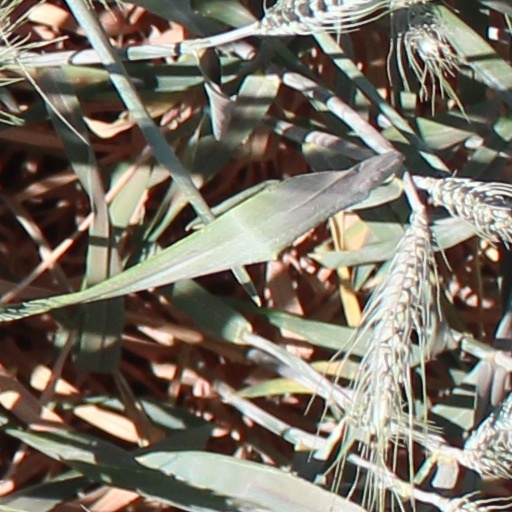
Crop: wheat